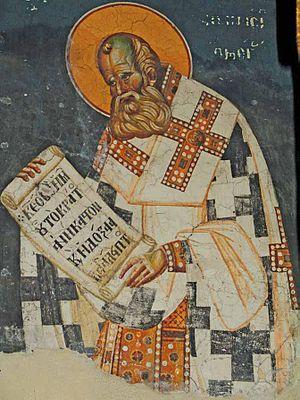
Athanase d'Alexandrie, né vers 296/298 et mort le 2 mai 373, dit le Grand, est évêque d'Alexandrie du 8 juin 328 à sa mort.